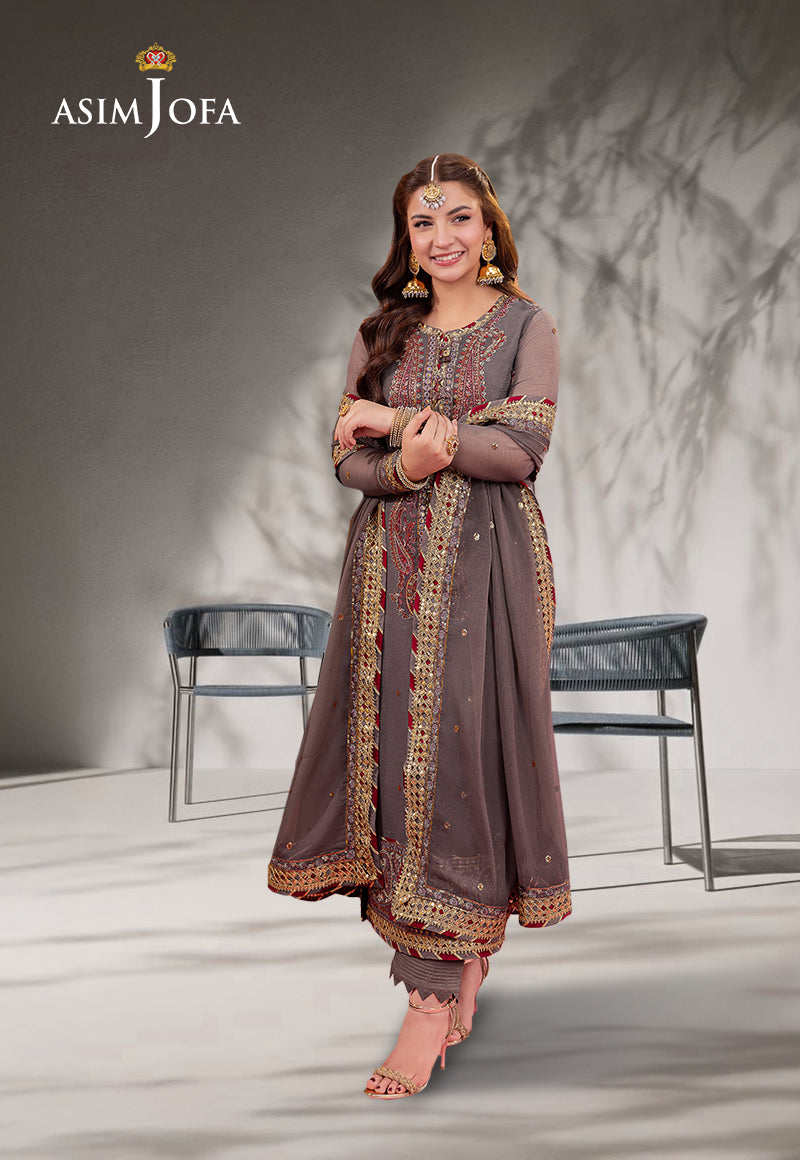
brown gold embroidered georgette anark